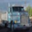
Label: truck